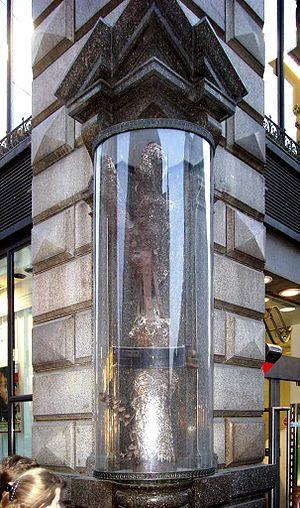
Stock-im-Eisen-Platz est une place historique du centre-ville de Vienne en Autriche Elle est aujourd'hui à l'angle de la rue Graben et de la Kärntner Straße et constitue un prolongement de la Stephansplatz sur laquelle se dresse la Cathédrale Saint-Étienne de Vienne.